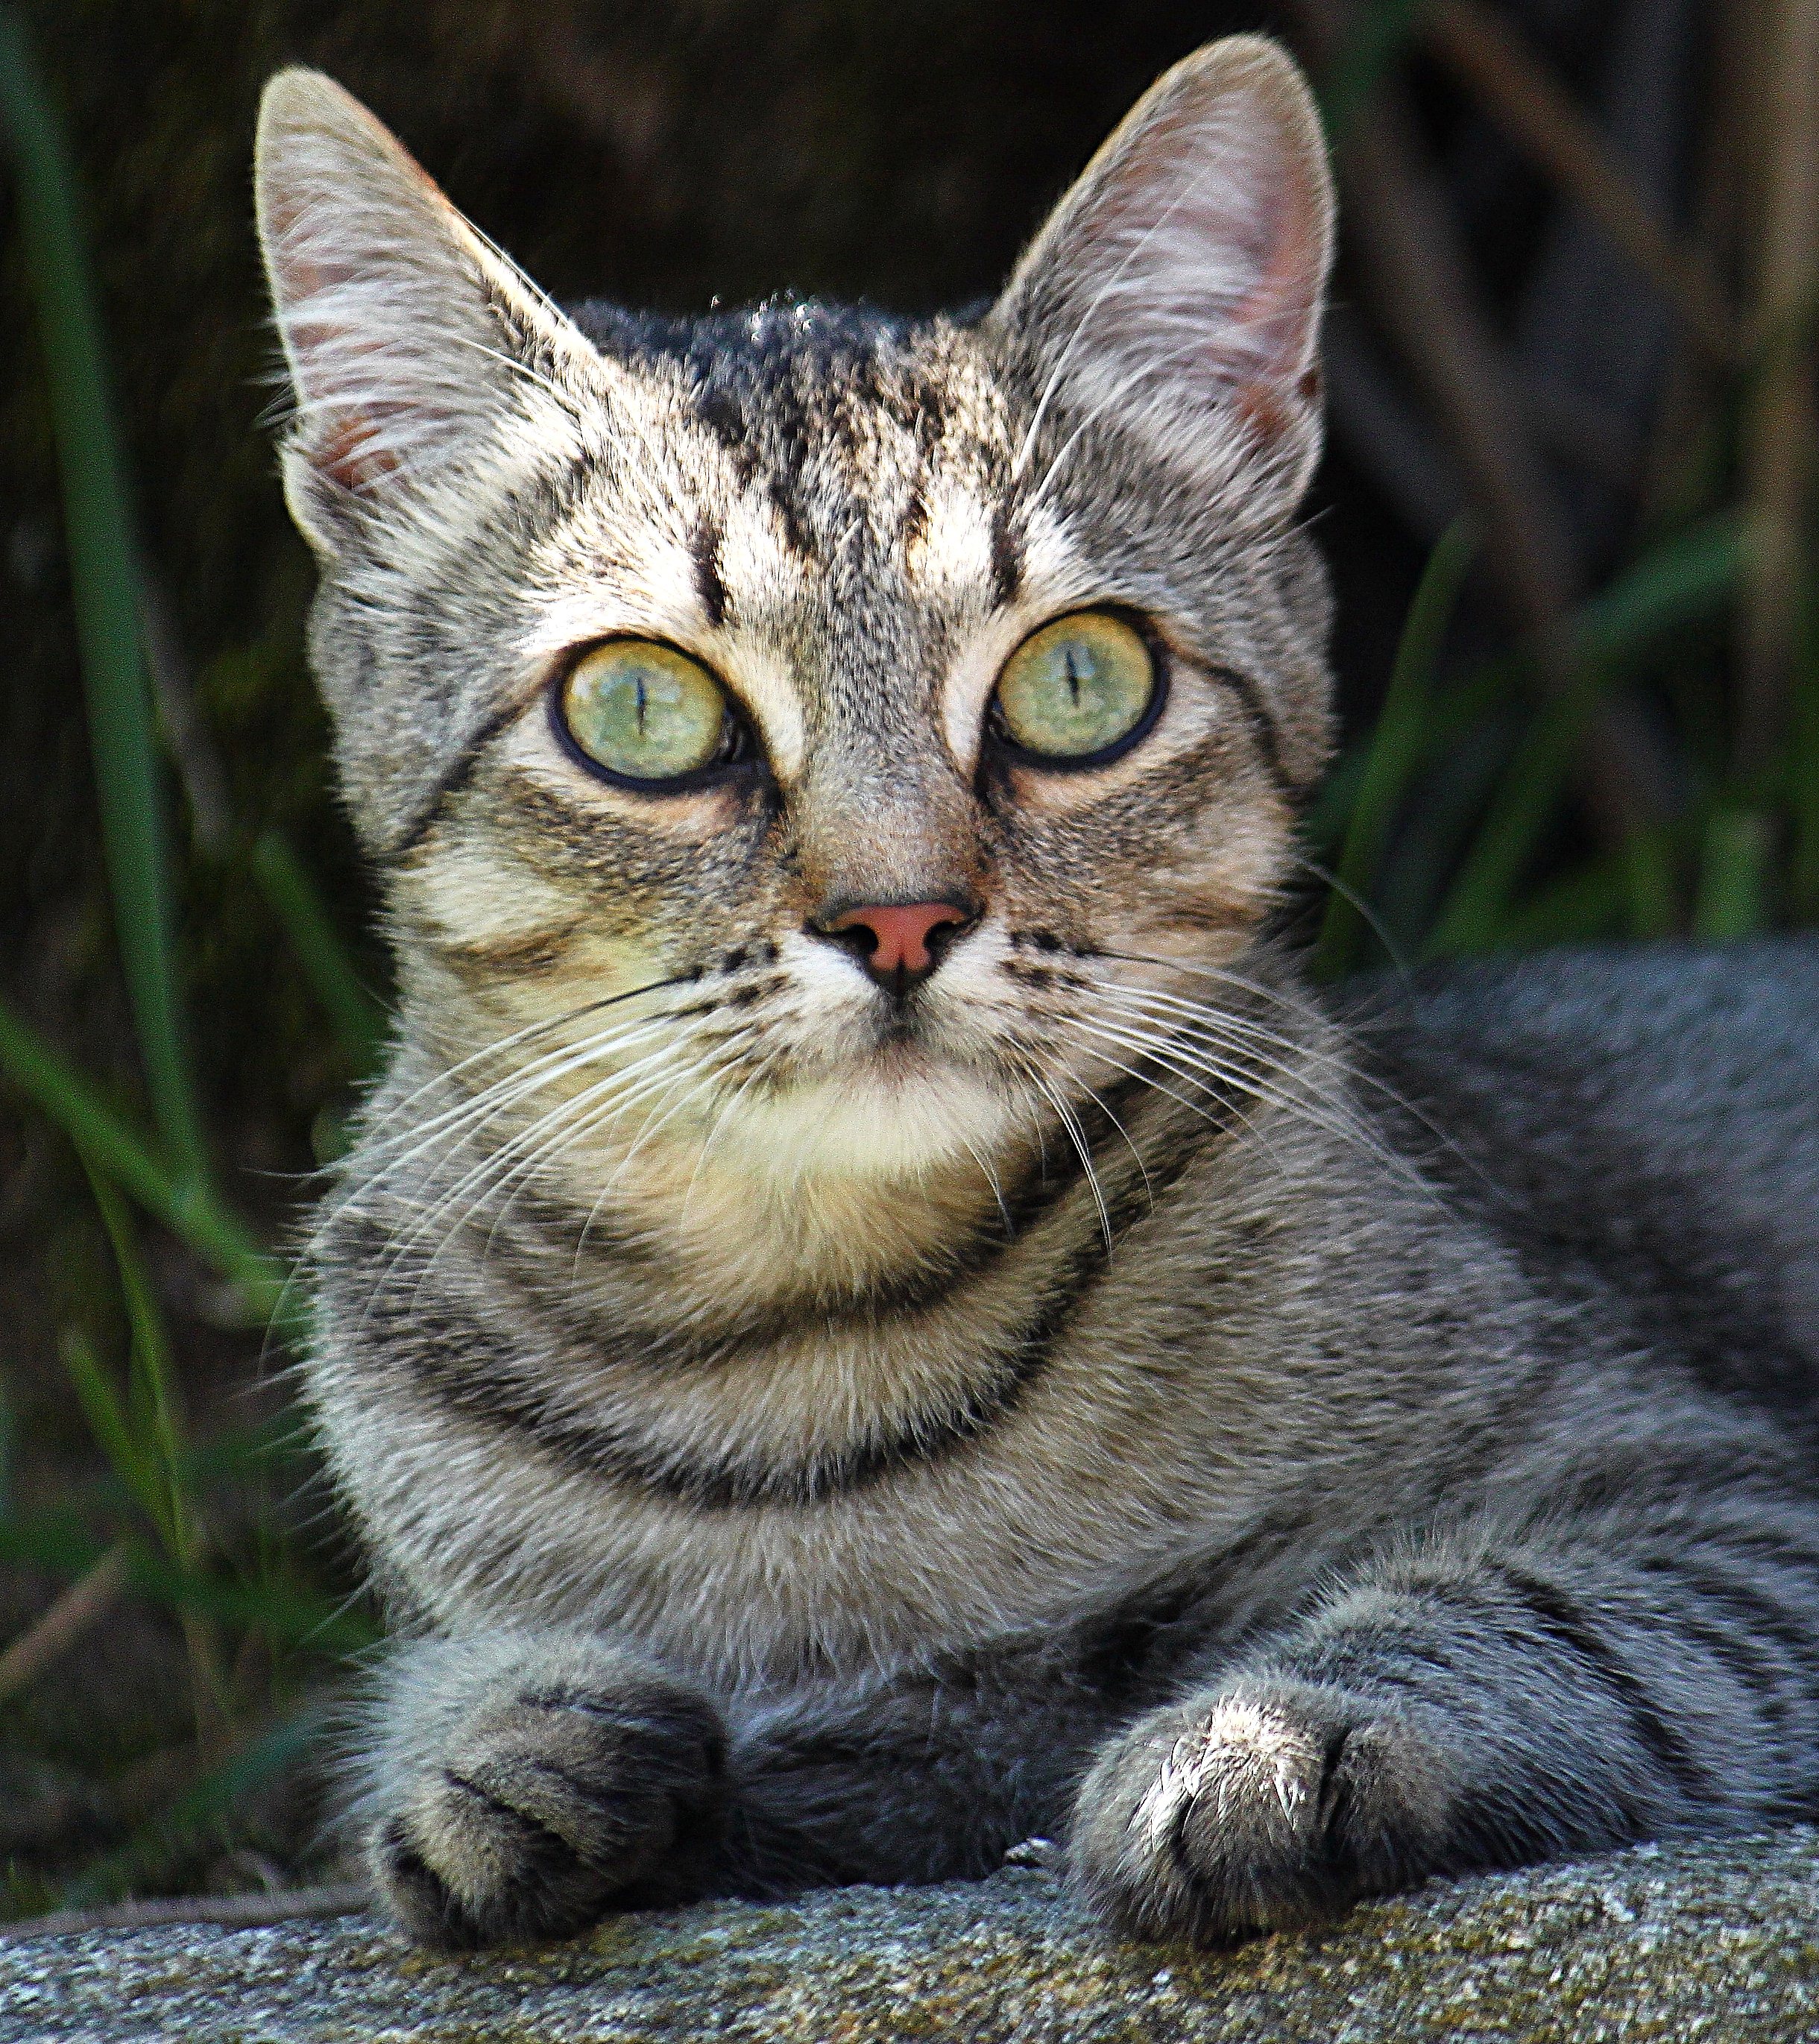
kitten, cat, macro, mammal, fauna, whiskers, animals, vertebrate, ggl1, animales, canoneos500d, tabby cat, european shorthair, wild cat, small to medium sized cats, cat like mammal, domestic short haired cat, pixie bob, american shorthair, rusty spotted cat, ocicat, toyger, egyptian mau